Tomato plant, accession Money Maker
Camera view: horizontal (90 deg, fisheye); turntable rotation: 300 degrees
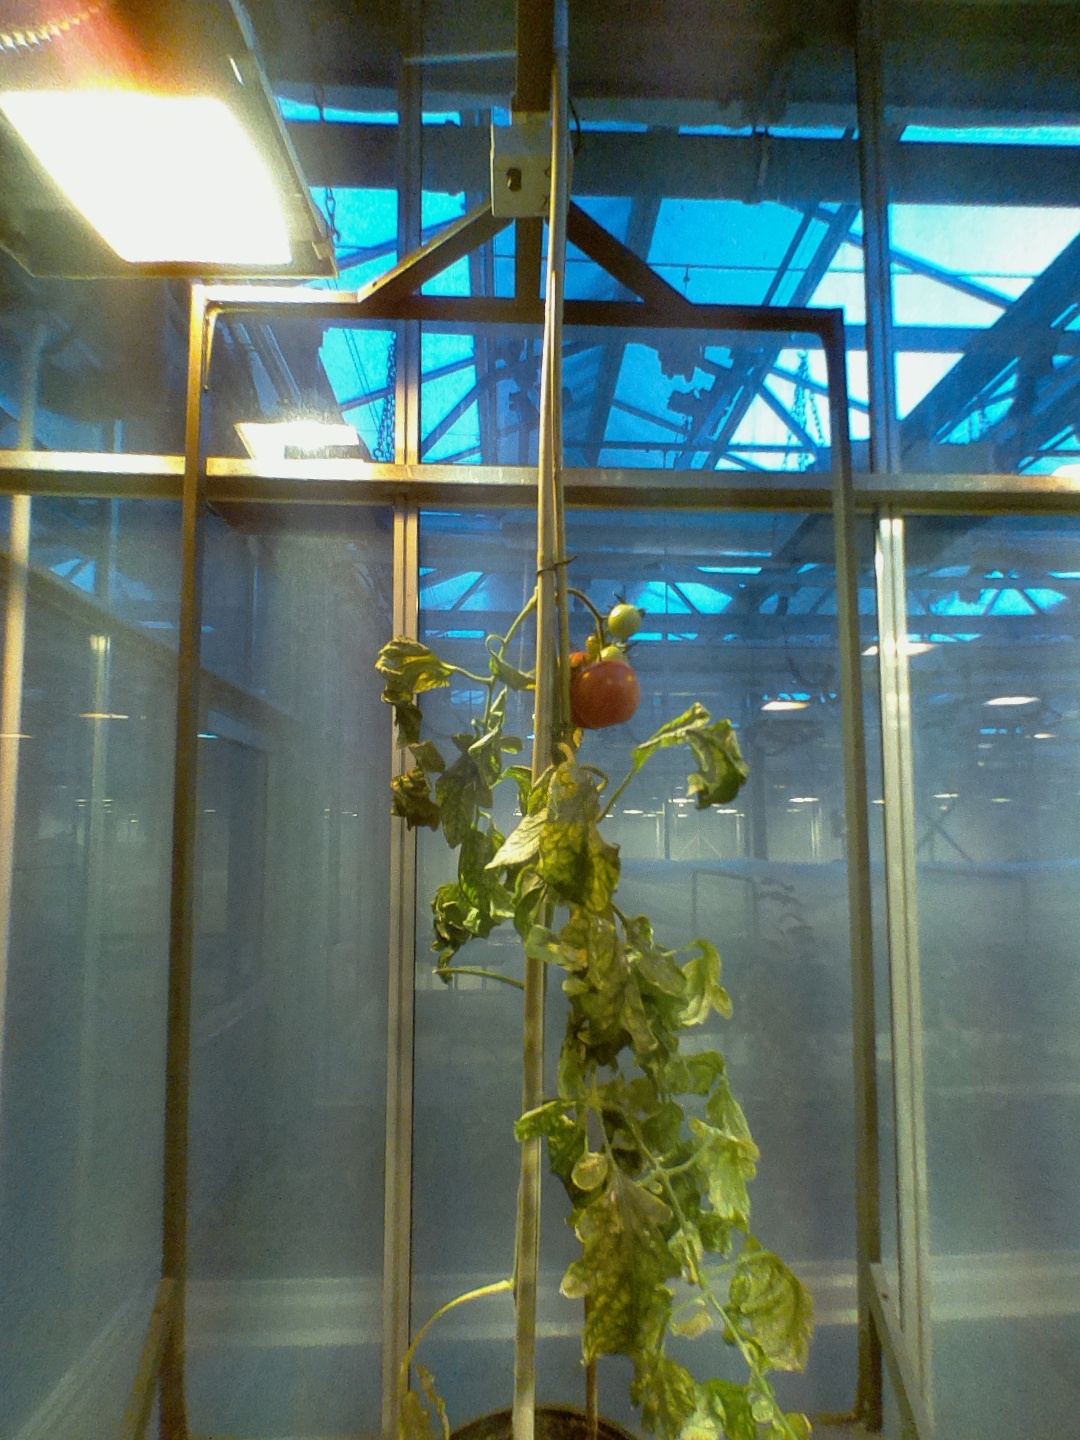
BBCH growth stage 85: 50%-60% of fruits show typical fully ripe color